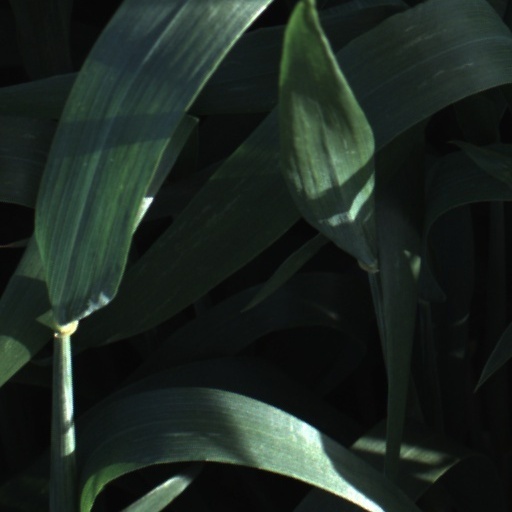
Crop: wheat